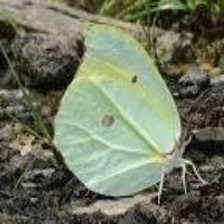
Species: CLEOPATRA
Butterfly family (ImageNet category): sulphur_butterfly